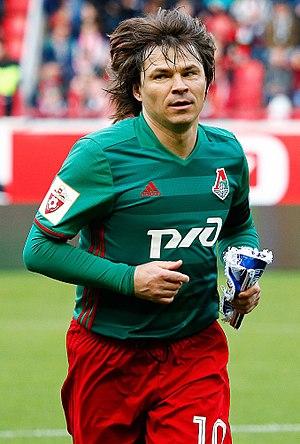
Dmitri Viatcheslavovitch Loskov est un footballeur professionnel russe né le 12 février 1974 à Kourgan.
Le Lokomotiv Moscou est un club de football russe fondé en 1922 et basé à Moscou, capitale du pays.